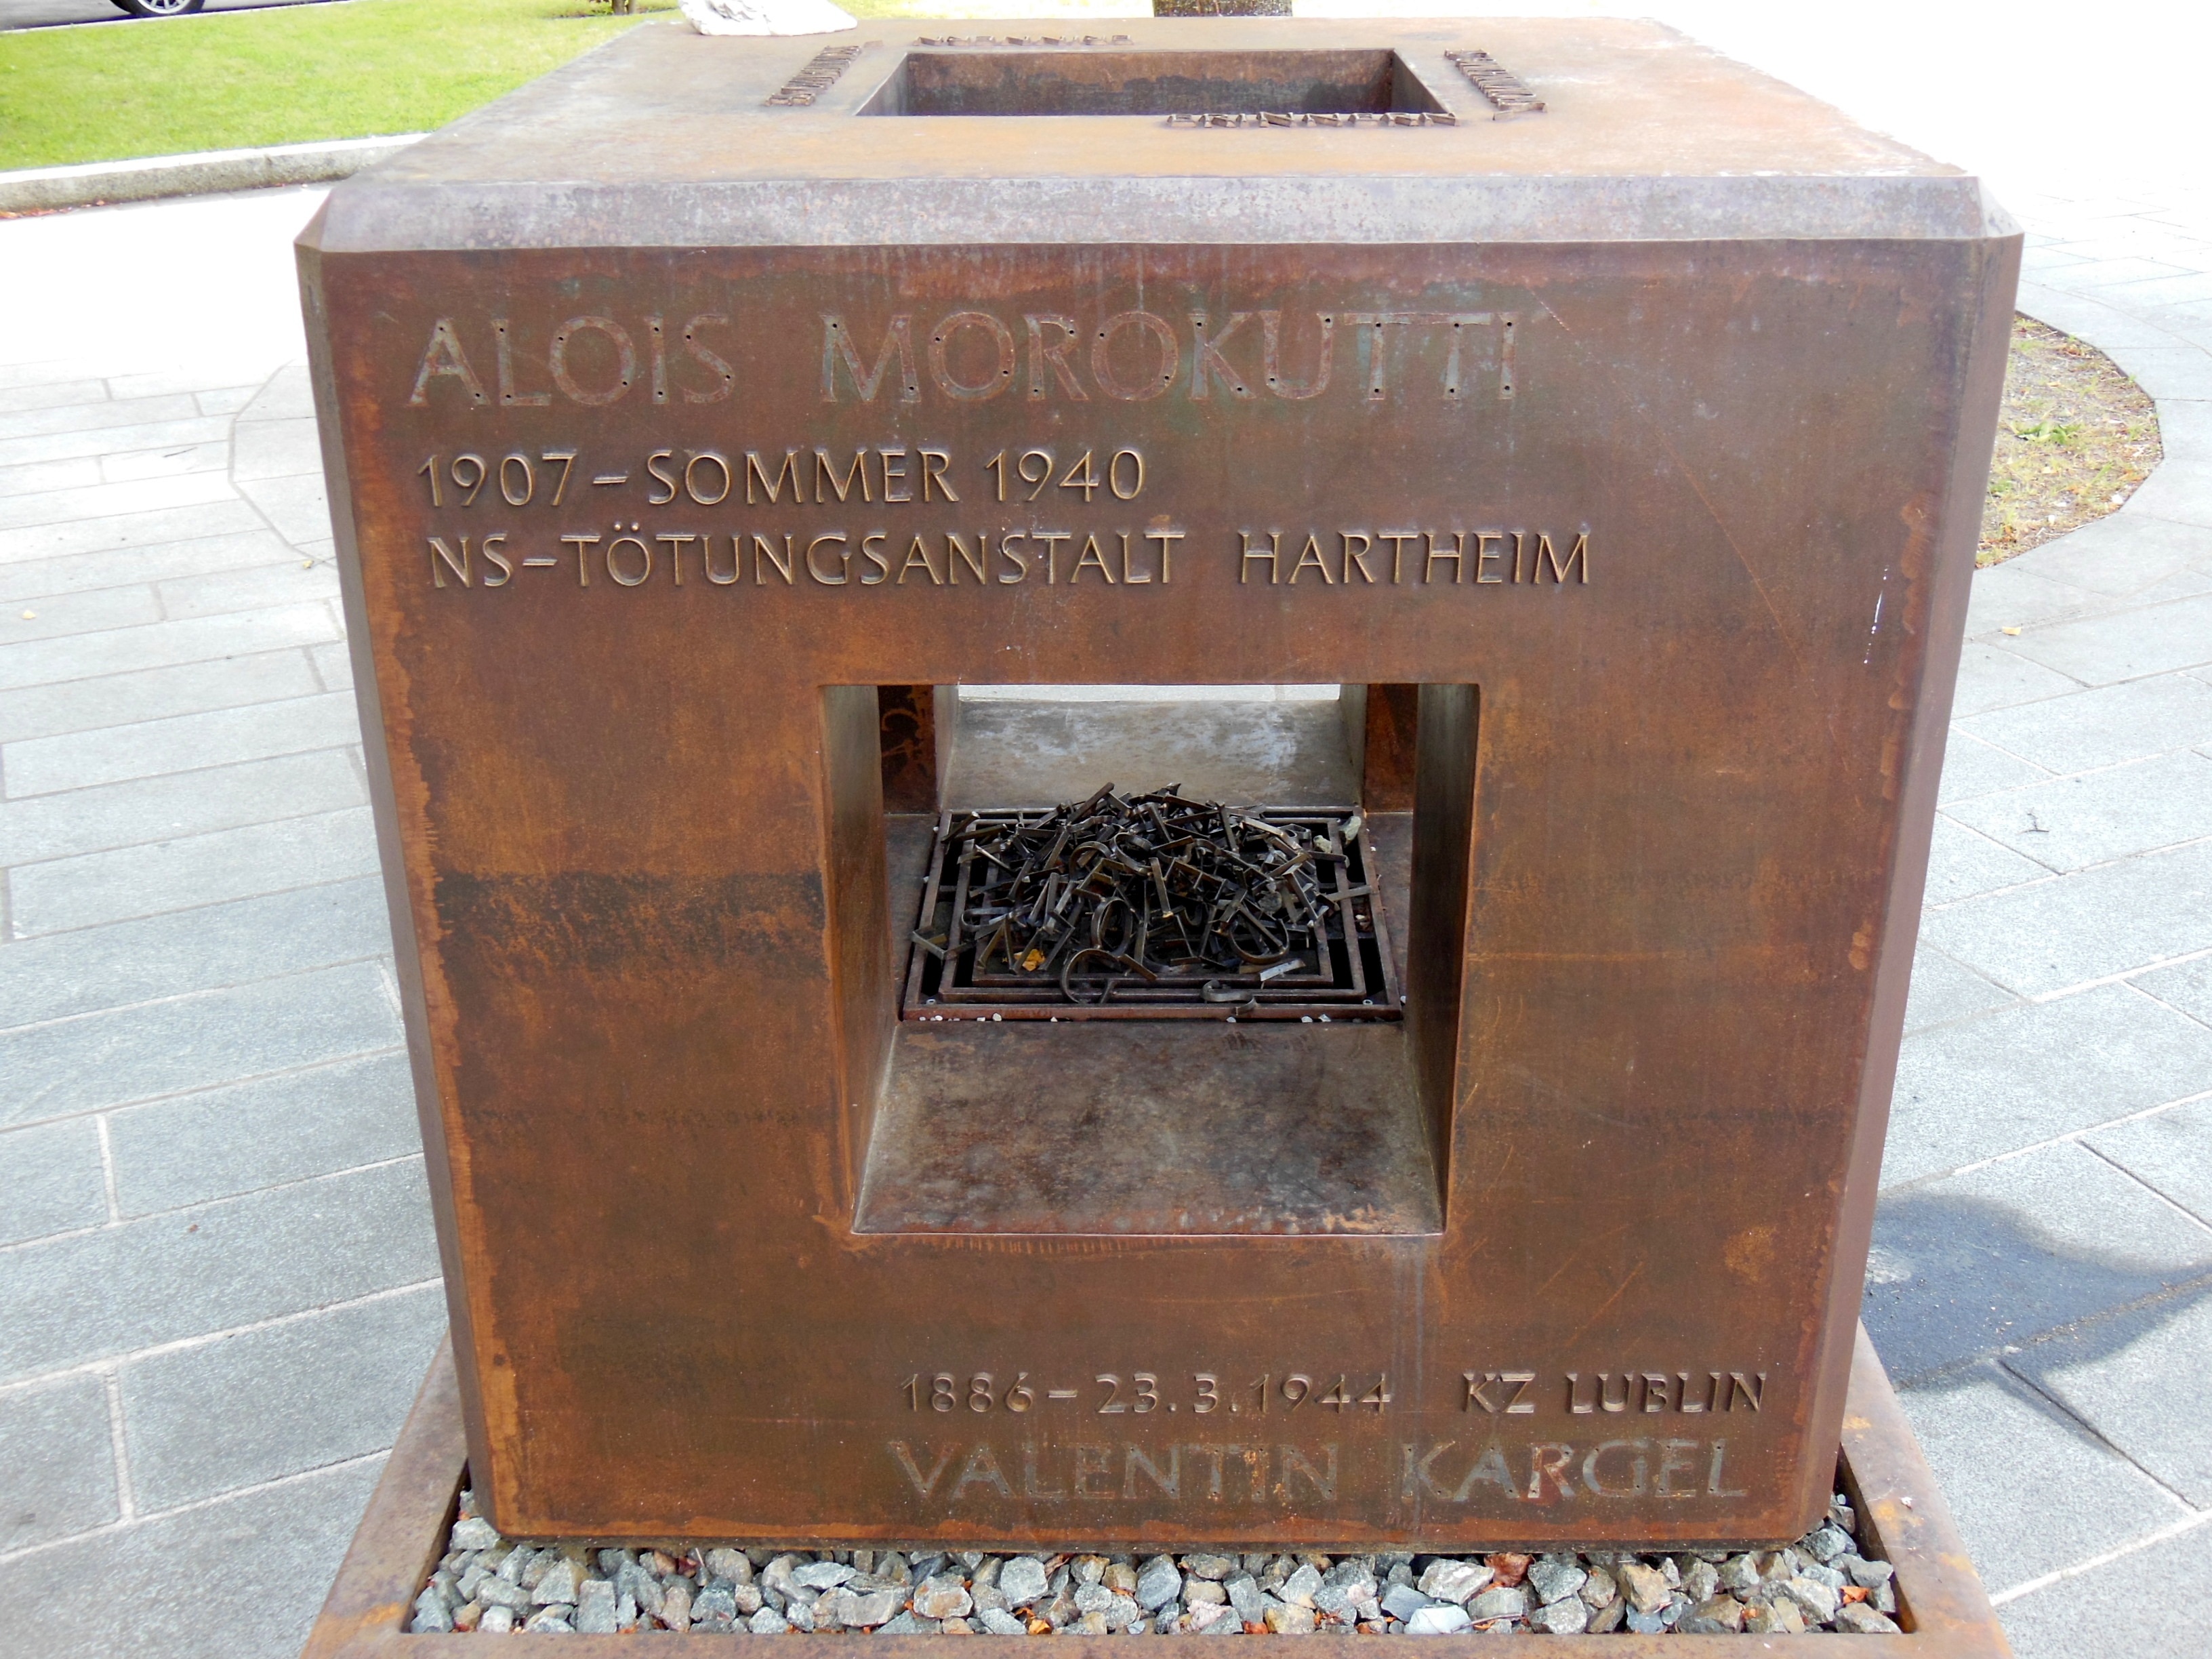
antique, metal, memory, lighting, austria, iron, war memorial, national socialism, carinthia, konzentrationslager, nazi, kz, man made object, rosegg